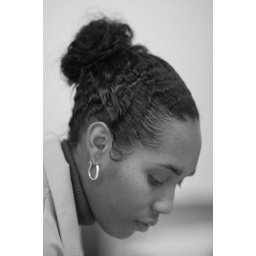
renee in black and white